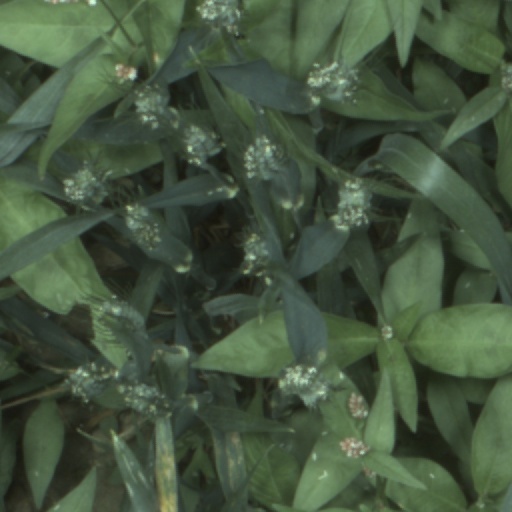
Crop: wheat